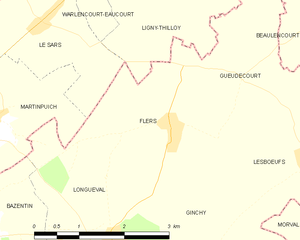
Carte des communes françaises Flers